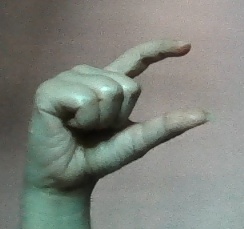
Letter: dal